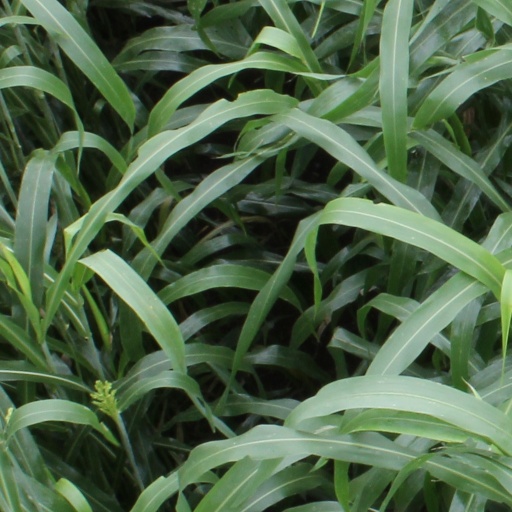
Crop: sorghum